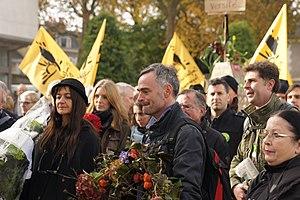
Manifestation de la Confédération paysanne devant l'Open AgriFood à Orléans - 20 novembre 2014
La Confédération paysanne est un syndicat agricole français. Elle est membre fondateur de la coordination paysanne européenne, de Via Campesina et d'Attac.